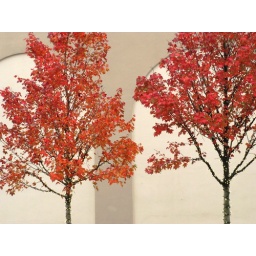
maple trees in holiday red